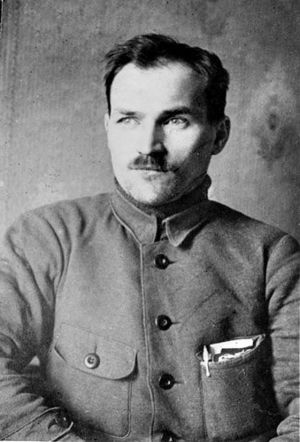
Fjodor Sergejev
Fjodor Sergejev